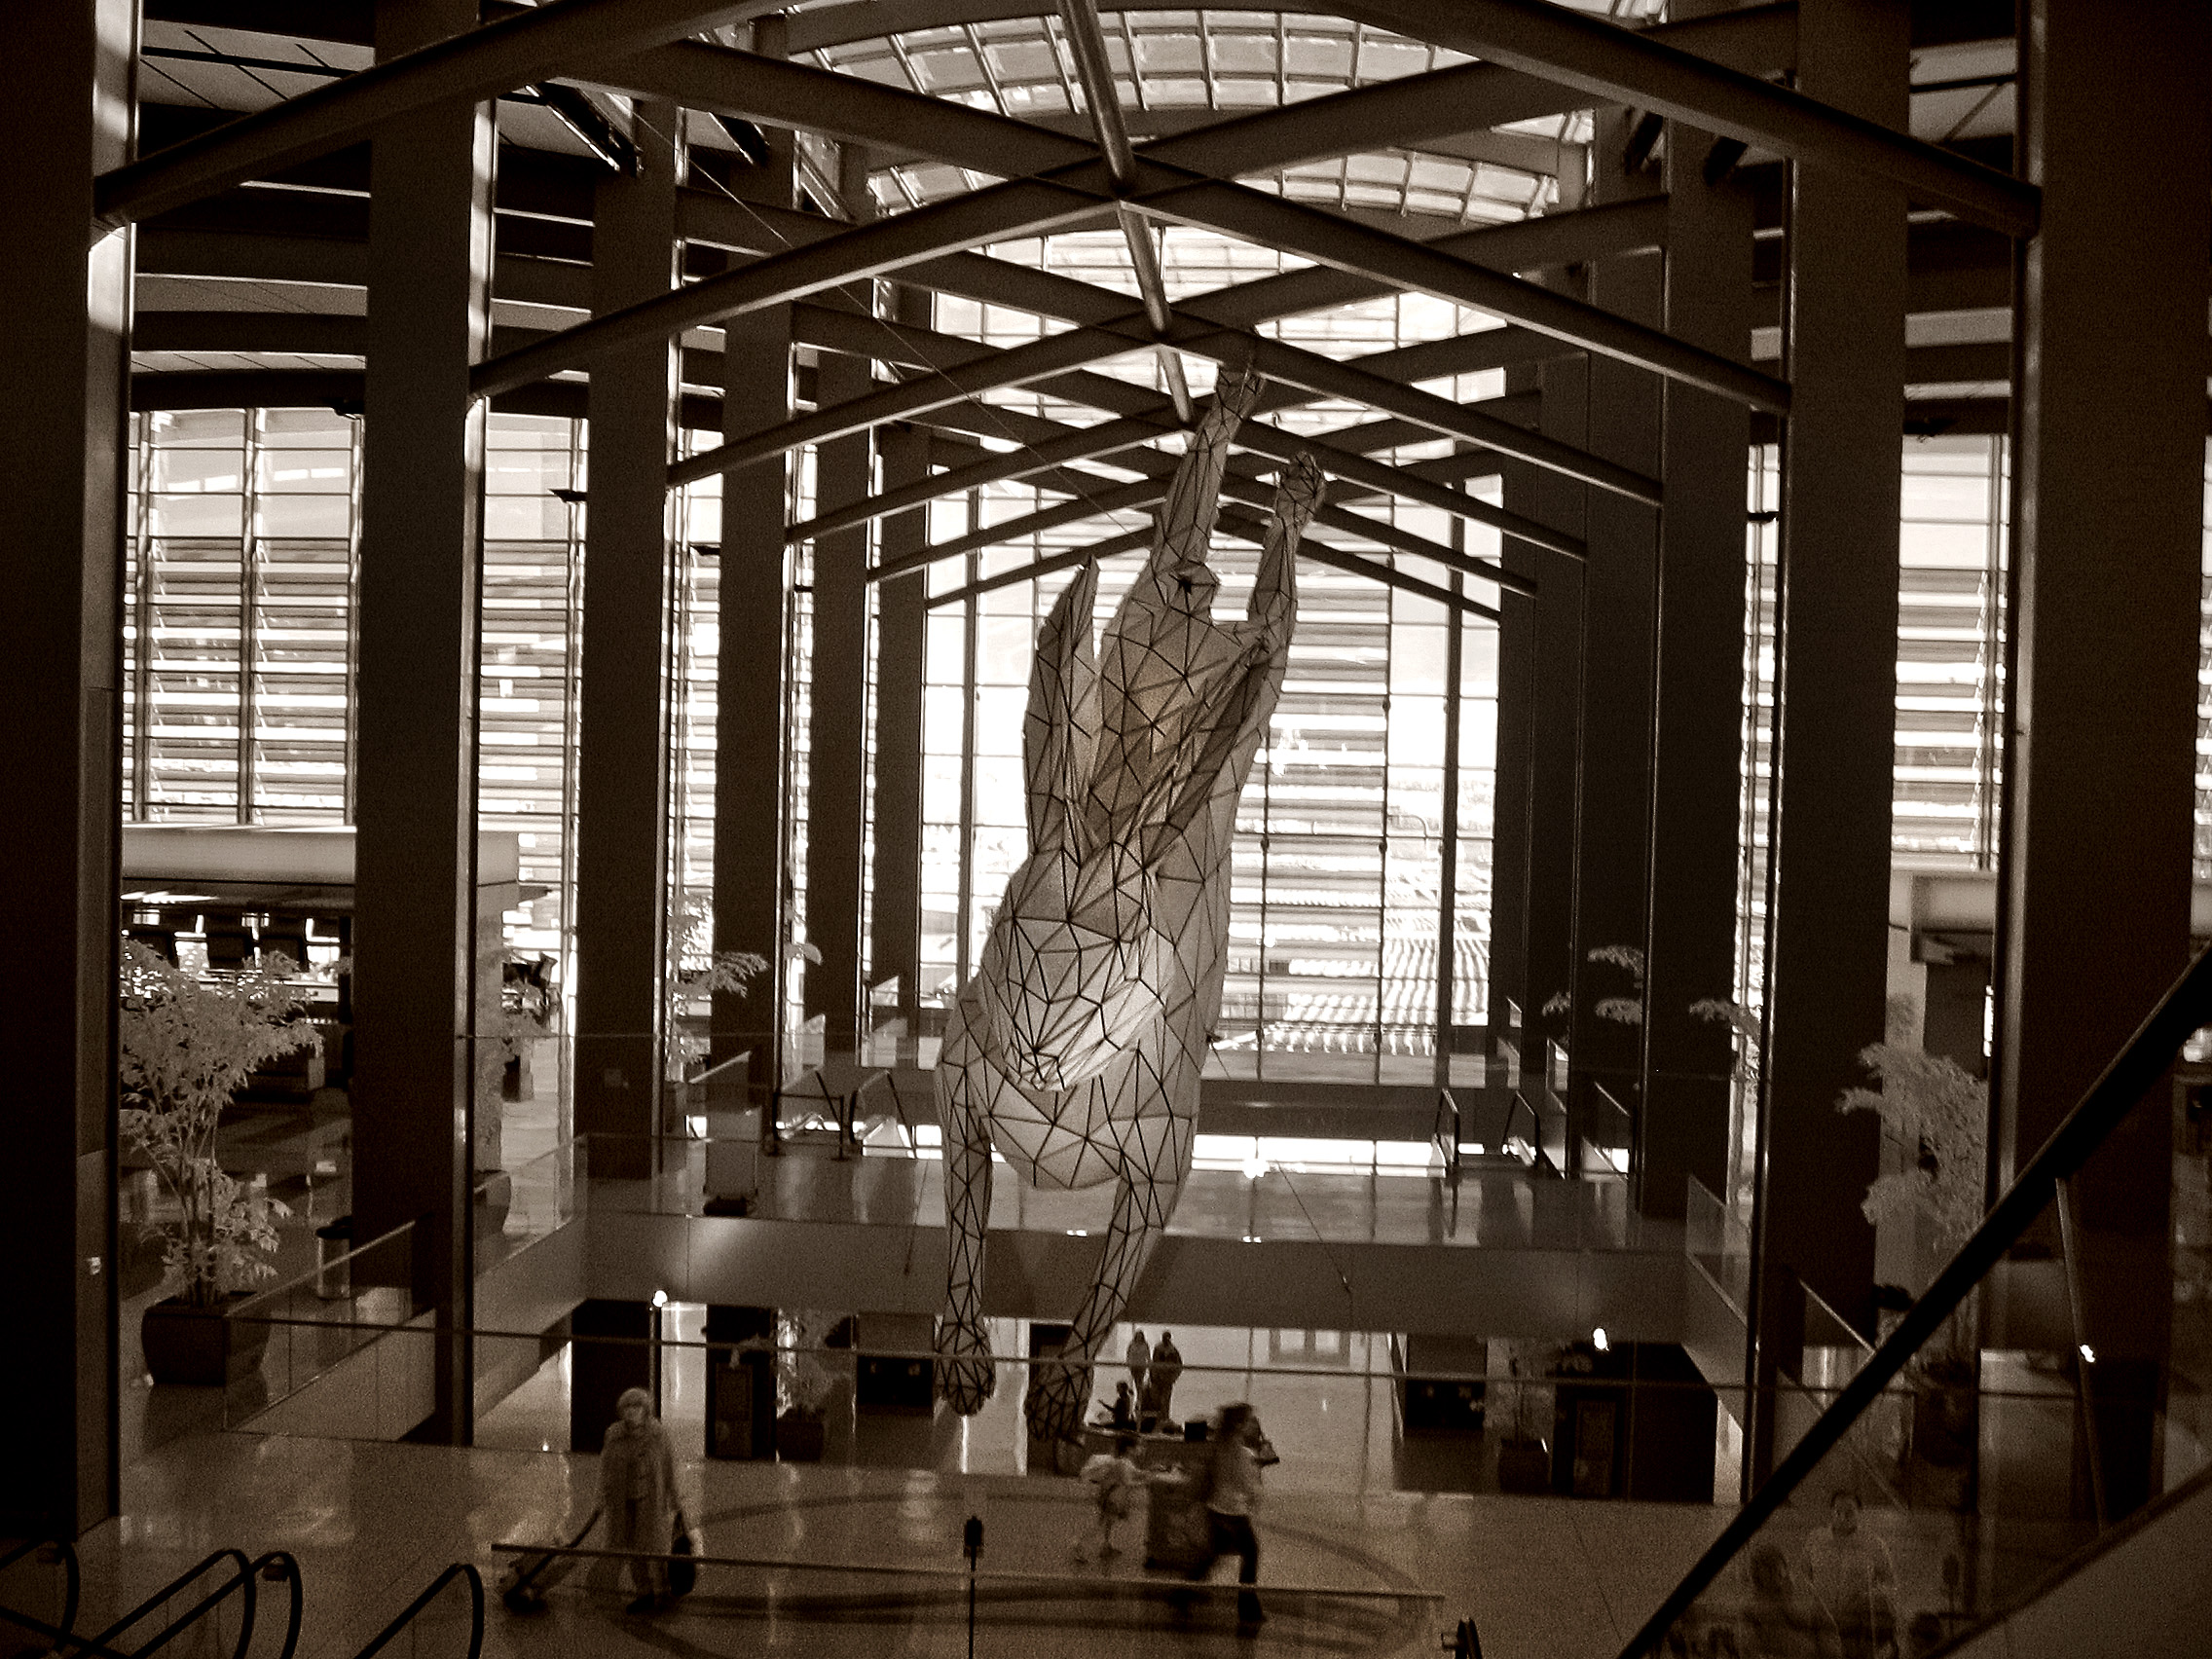
architecture, structure, building, hall, lighting, interior design, symmetry, tourist attraction, publicart, smf, terminalb, redrabbit